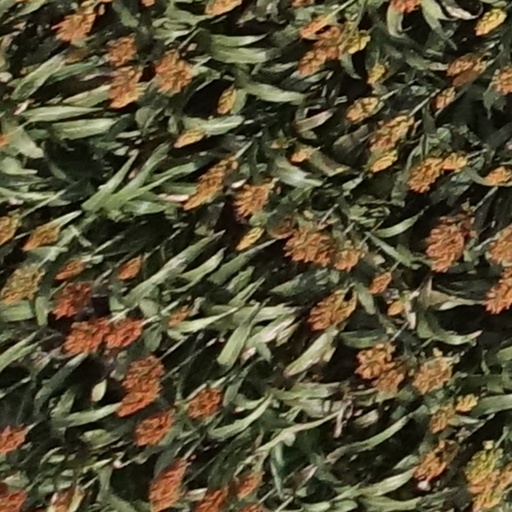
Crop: sorghum